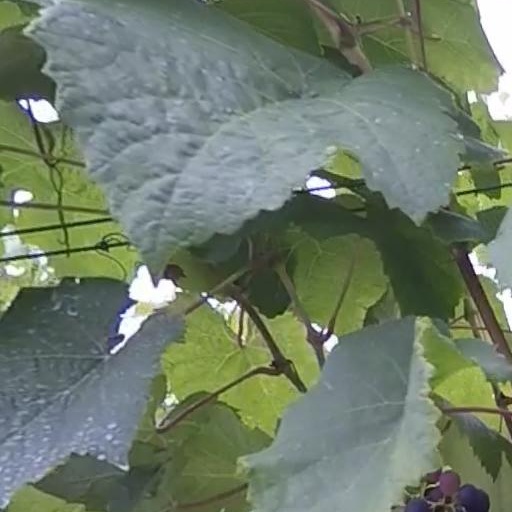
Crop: grape